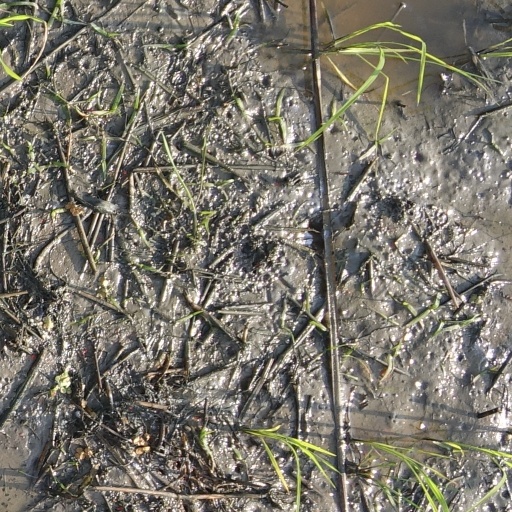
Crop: rice